Richard Yoo

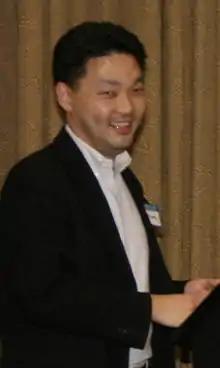

Richard Yoo is an American entrepreneur, the co-founder and former CEO of the web hosting company Rackspace, and the founder and former CEO of web hosting company ServerBeach. Richard Yoo was born in Houston, Texas.